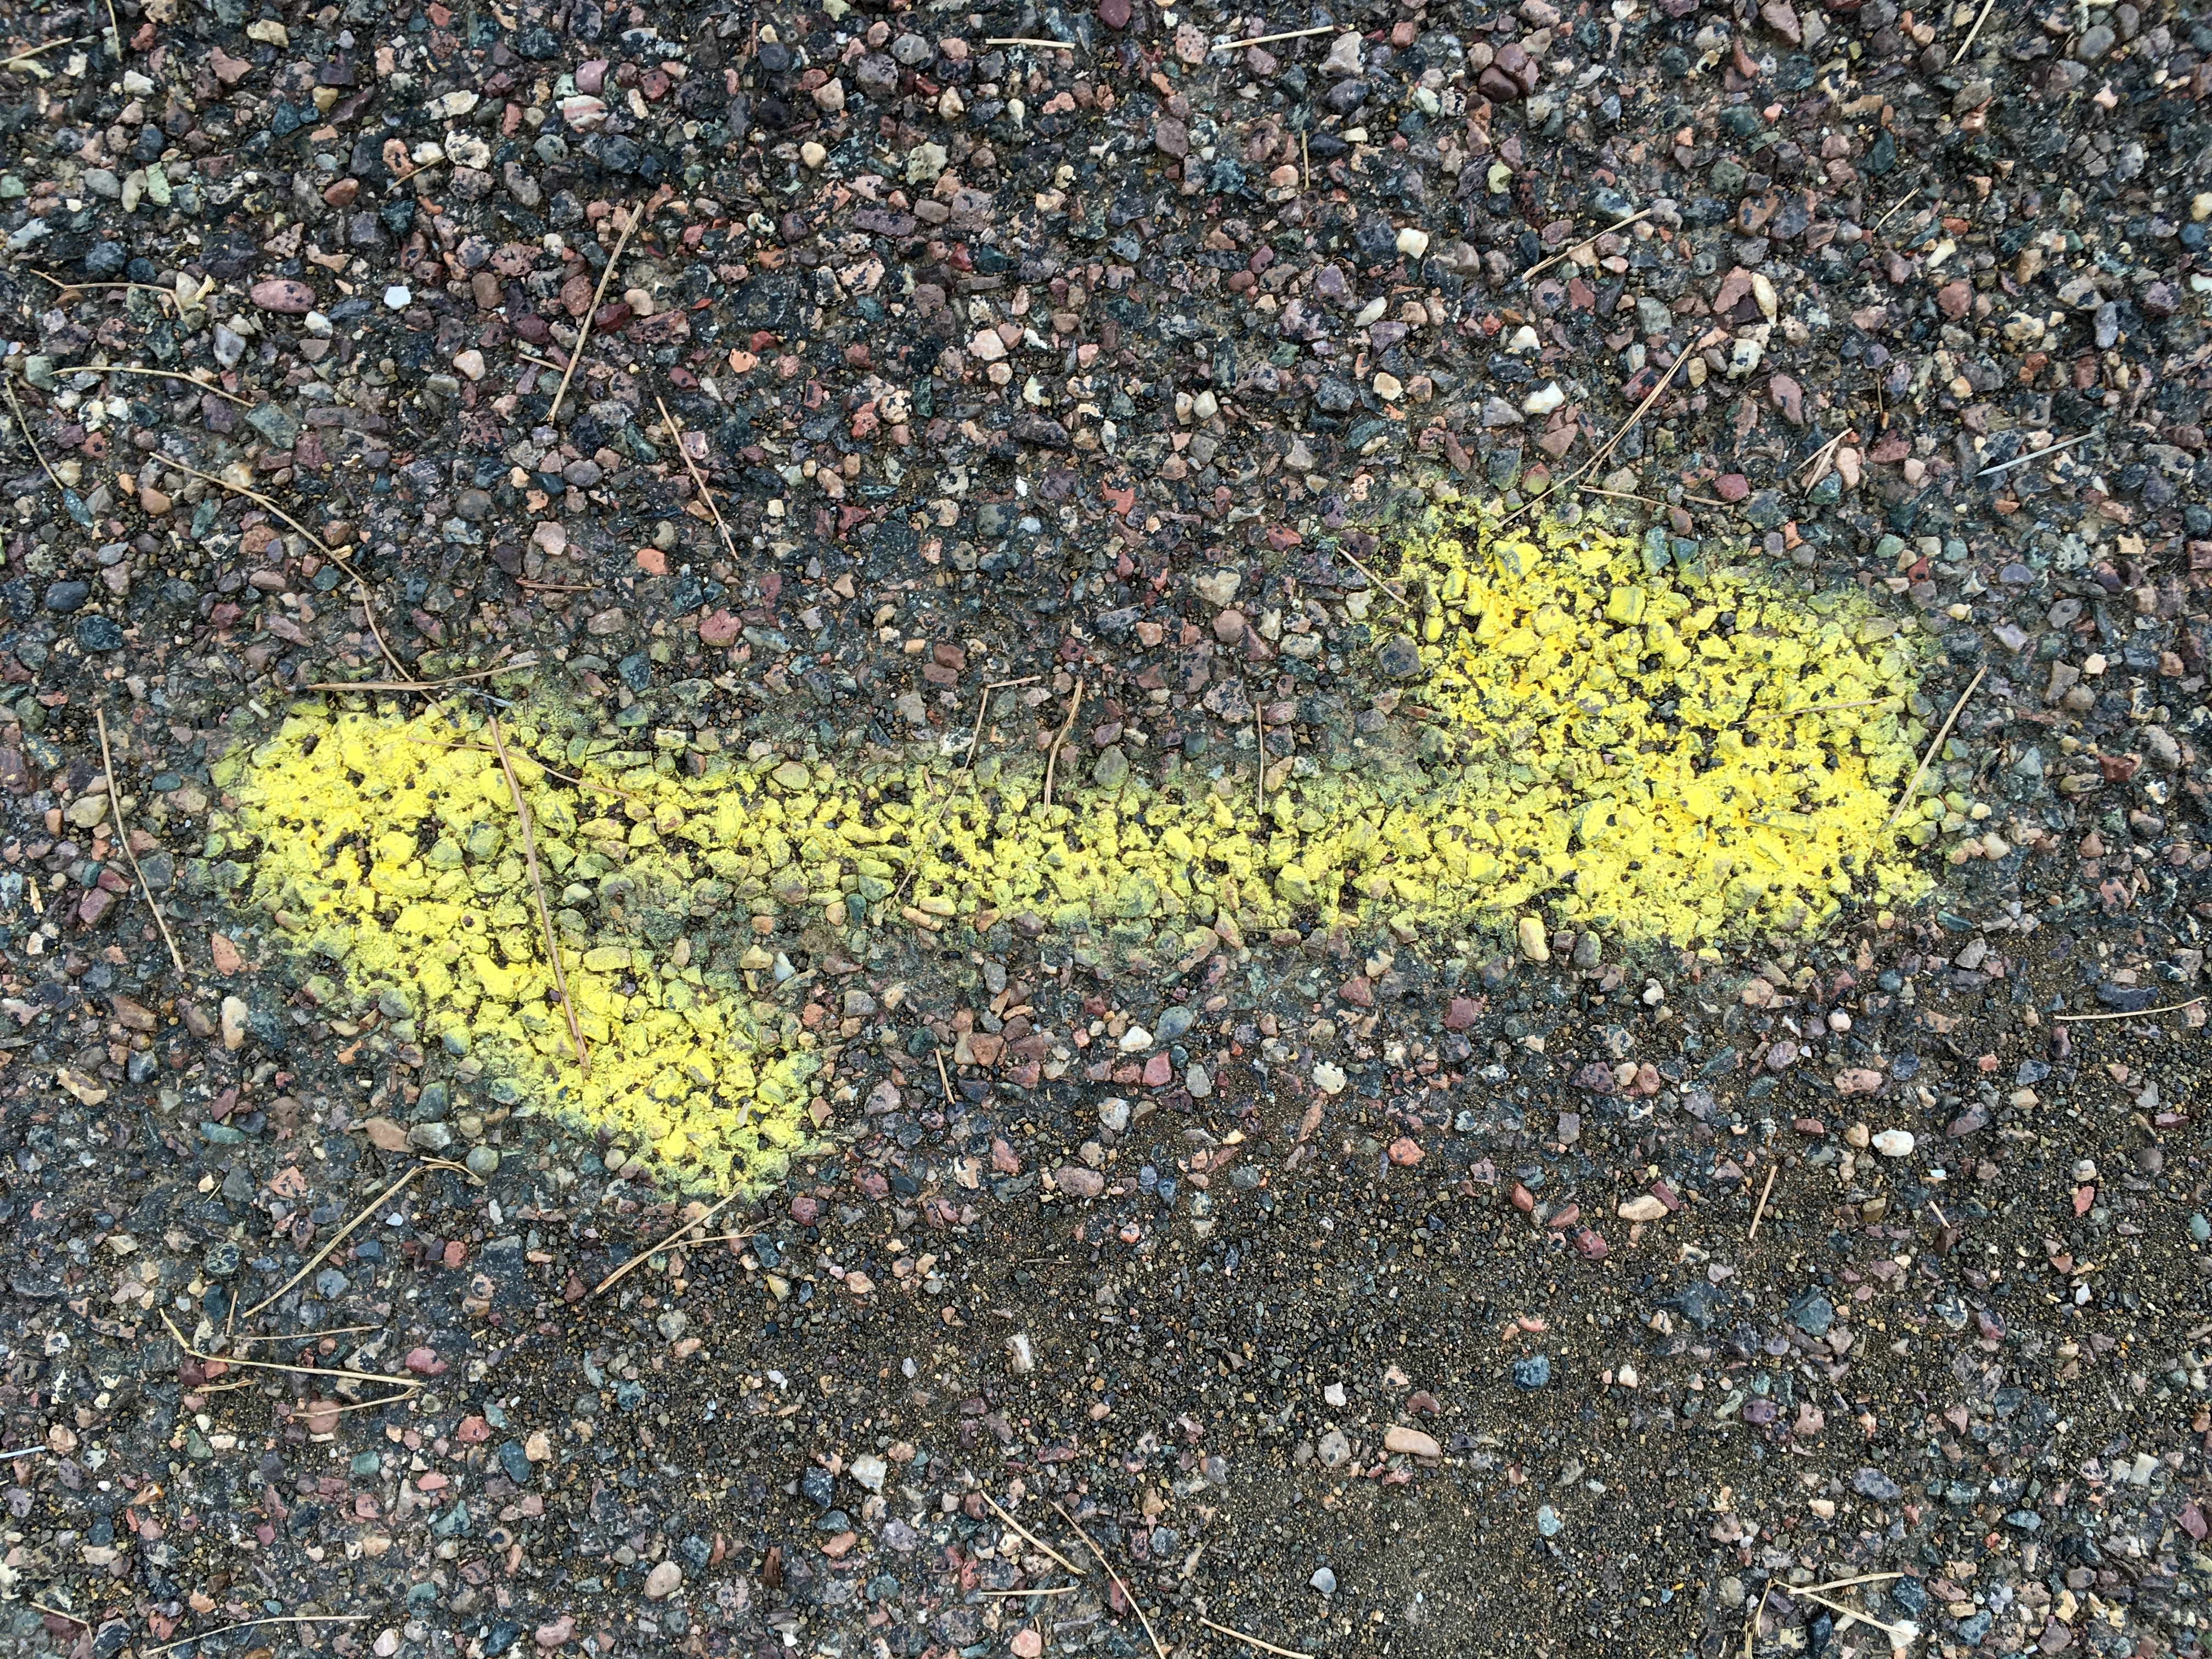
leaf, asphalt, soil, yellow, material, gravel, shrub, road surface